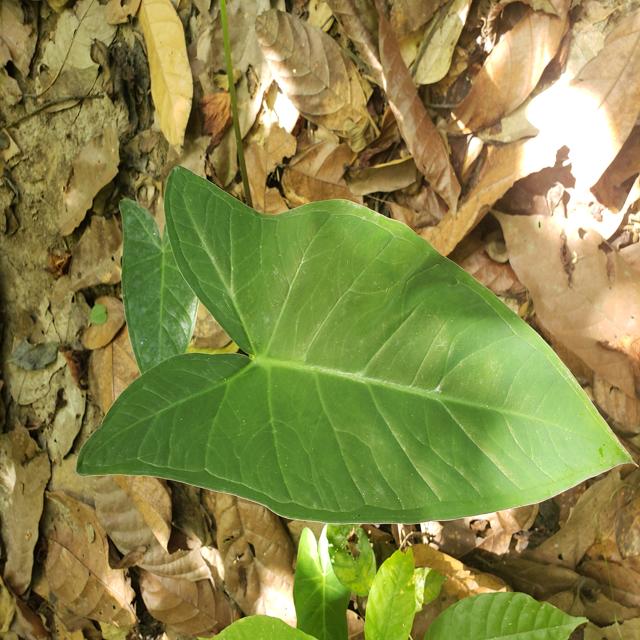
Label: Healthy